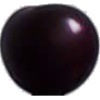
Label: Cherry Wax Black 1